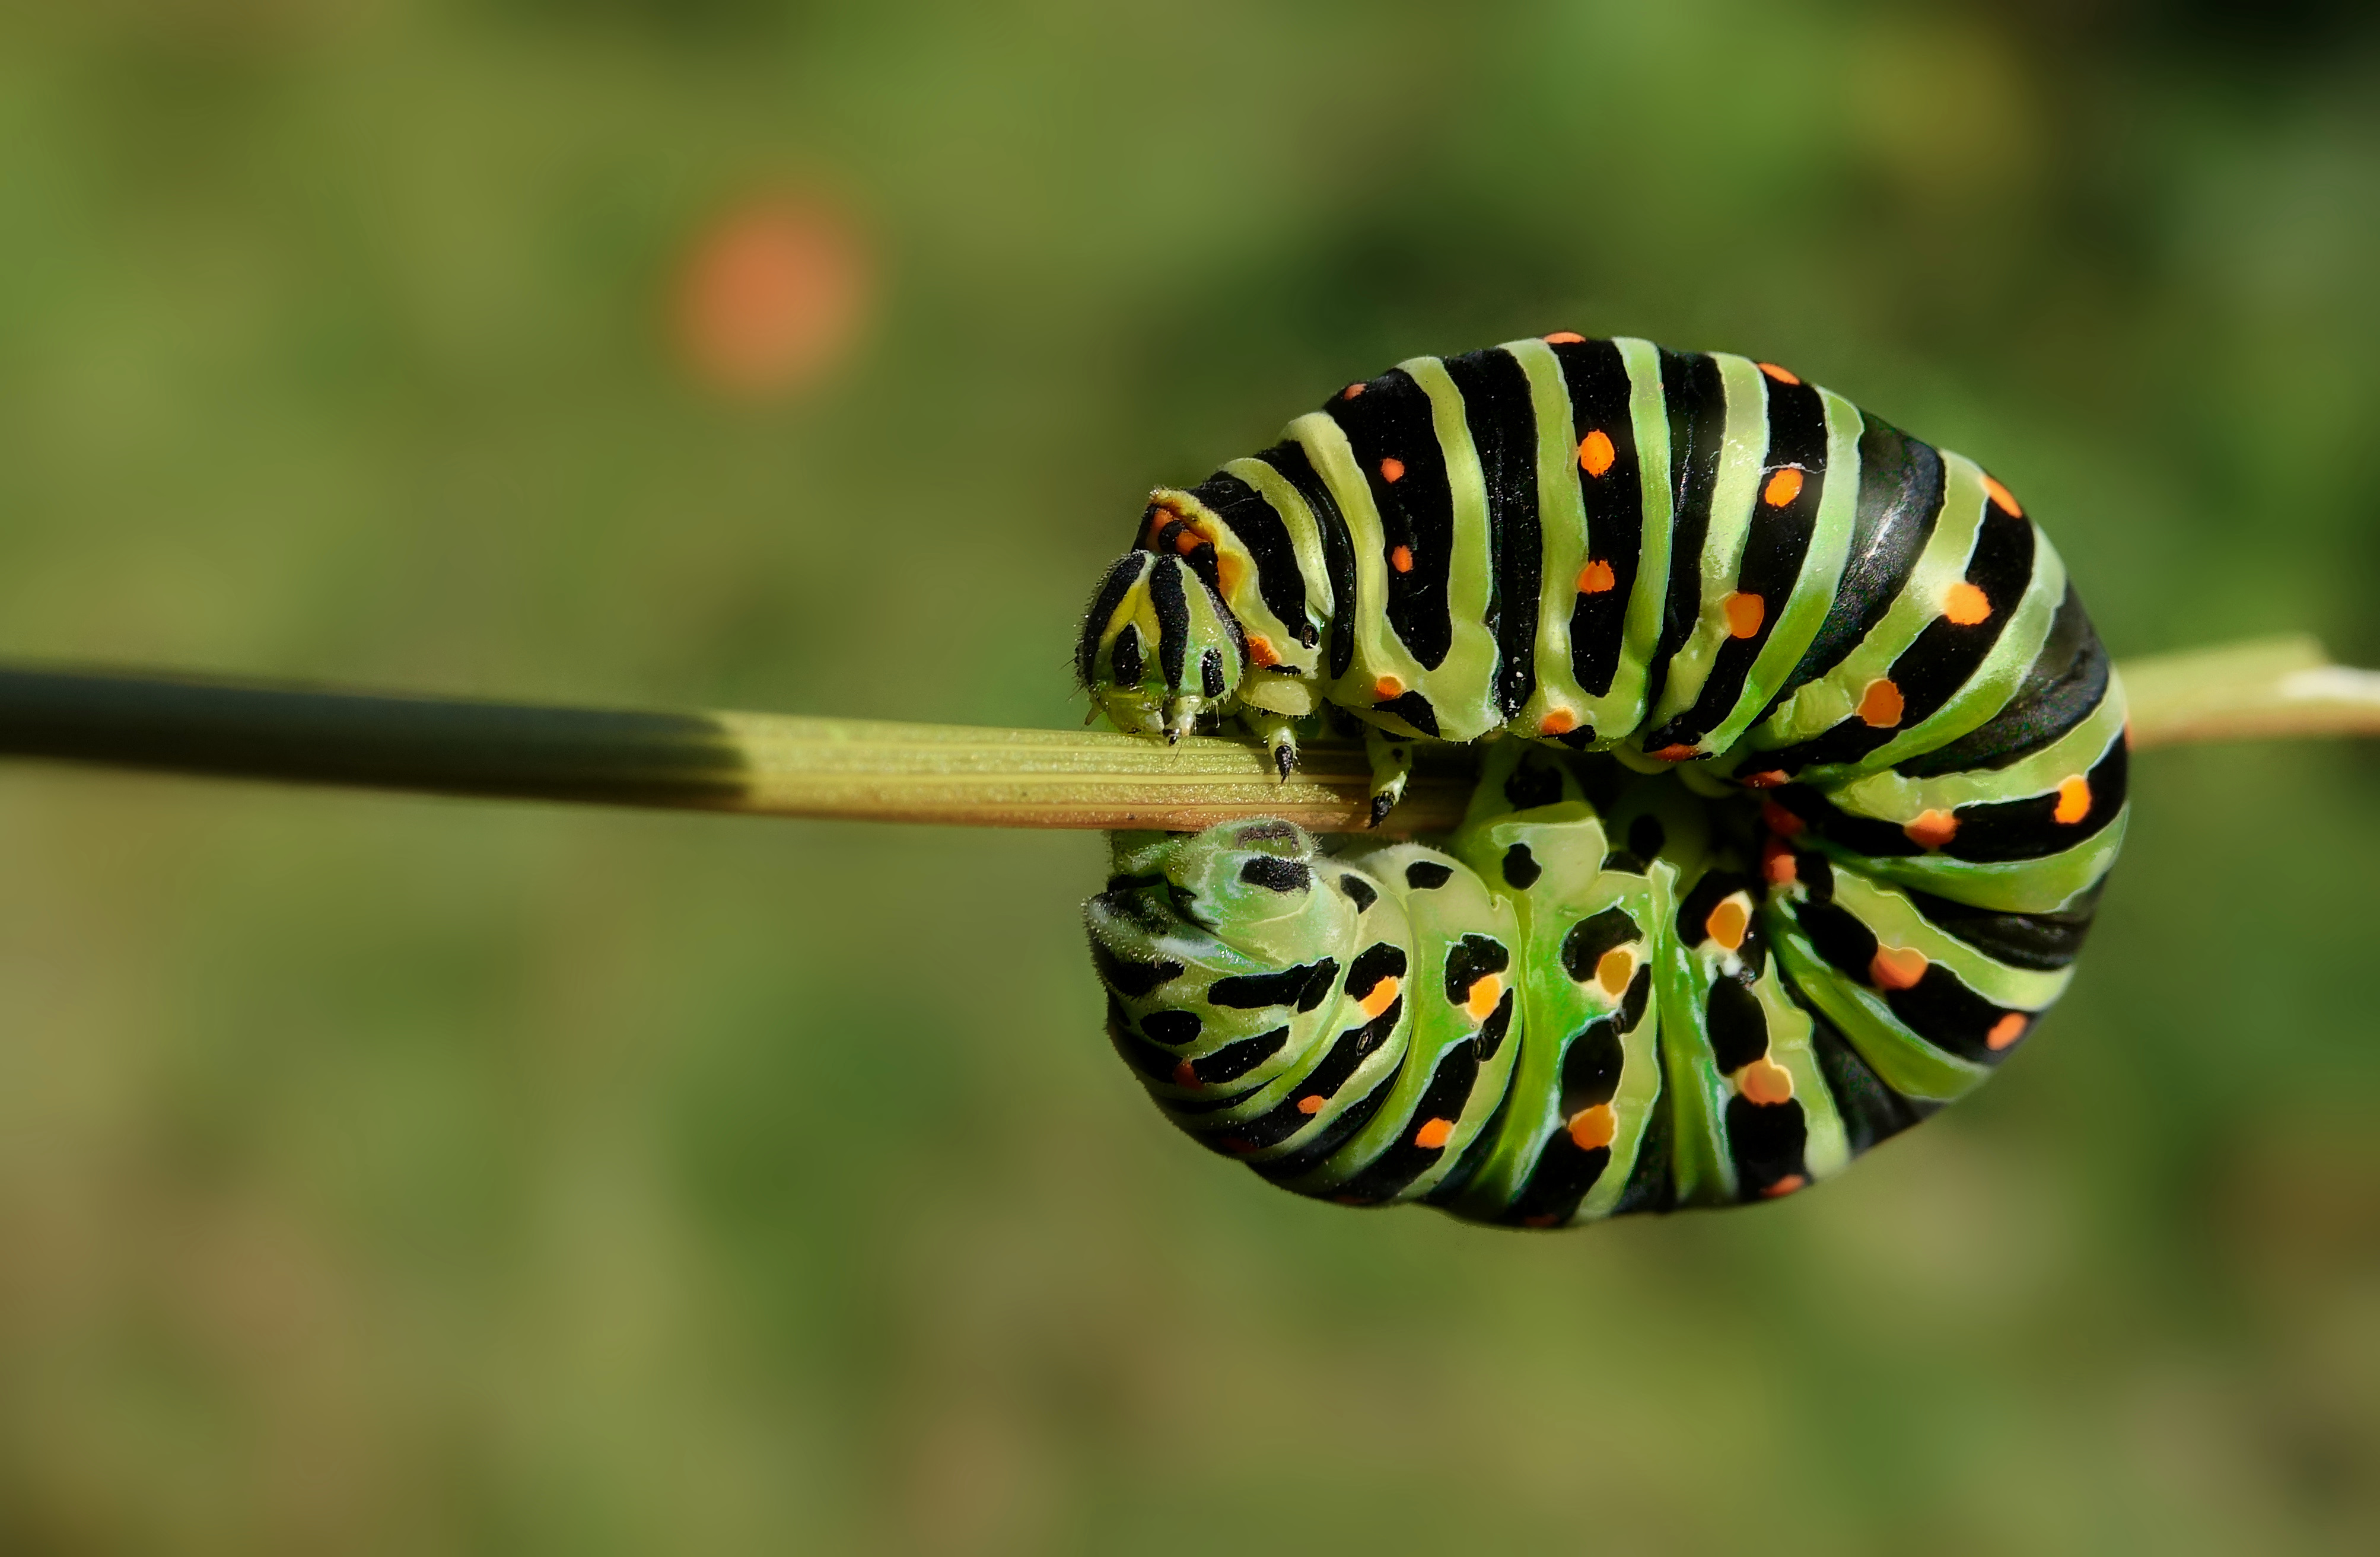
nature, photography, leaf, flower, green, insect, macro, botany, butterfly, flora, fauna, invertebrate, caterpillar, close up, monarch butterfly, animals, naturaleza, oruga, ggl1, gaby1, xovesphoto, sonydscrx10iii, sonyrx10iii, rx10iii, rx10m3, animales, macro photography, plant stem, moths and butterflies